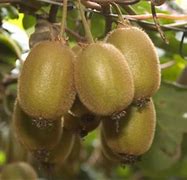
Label: Kiwi